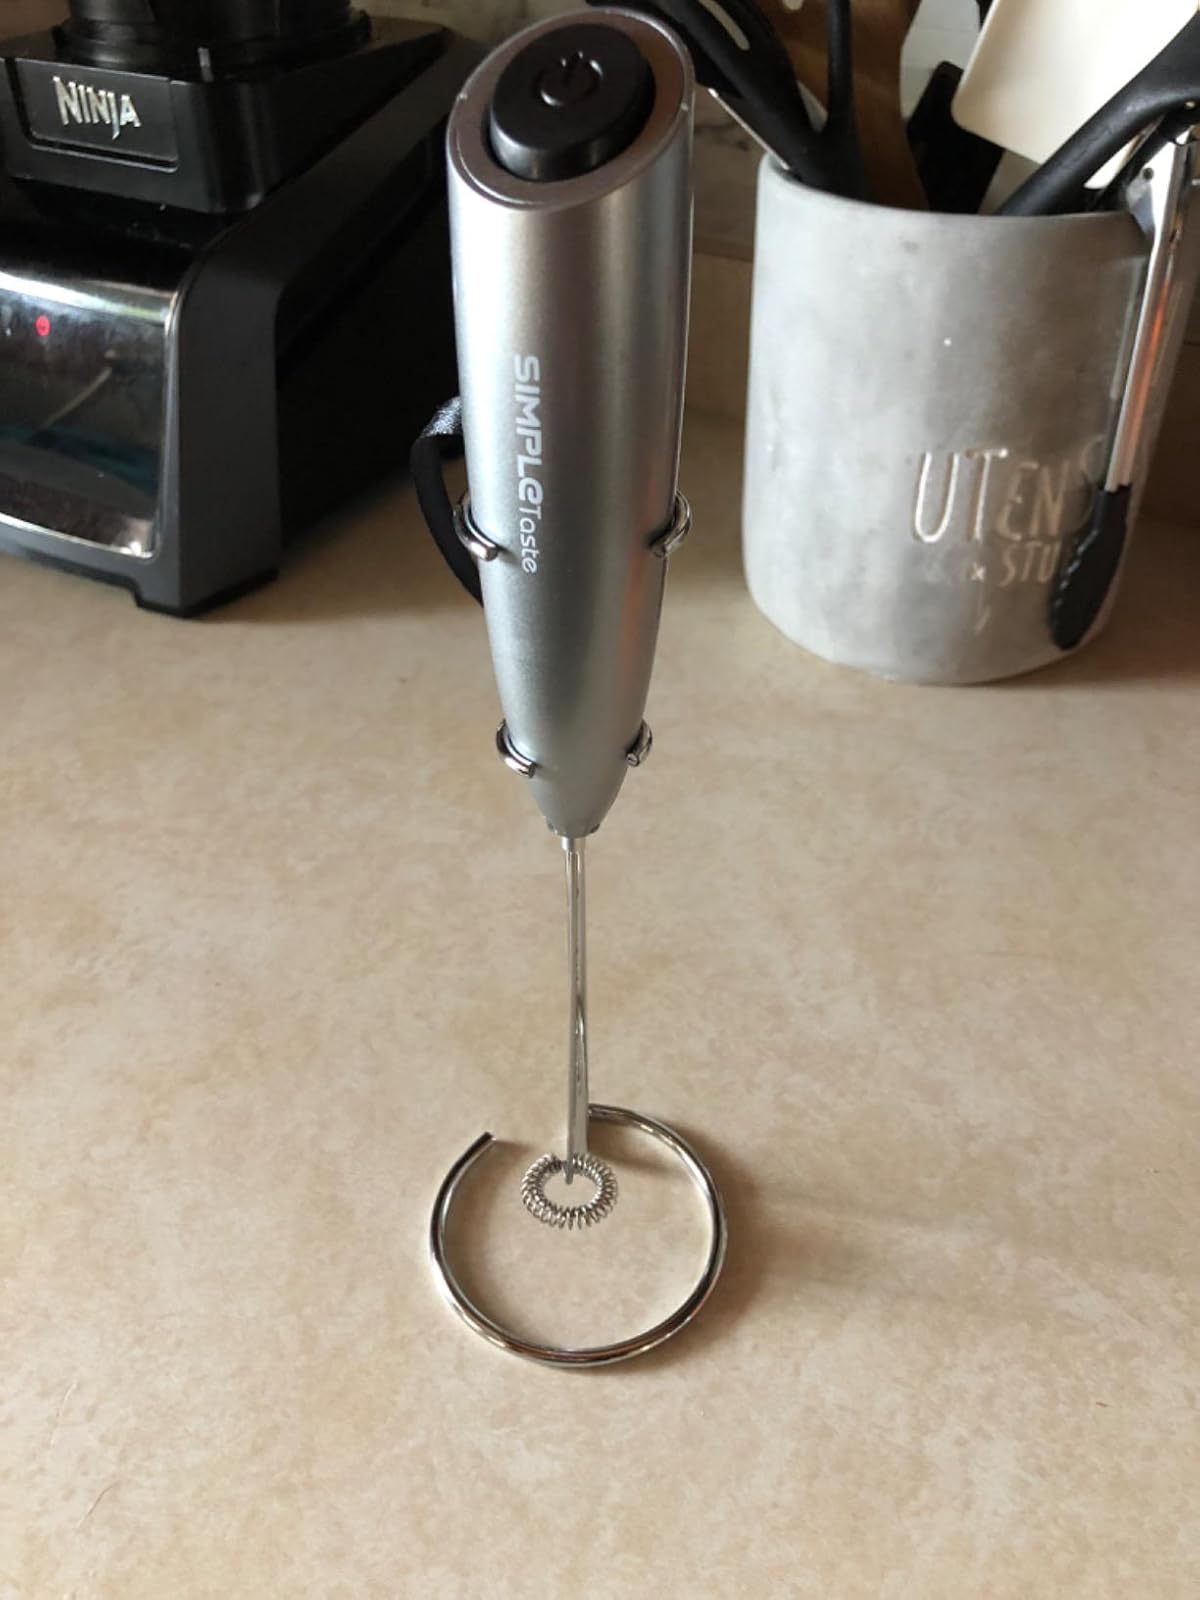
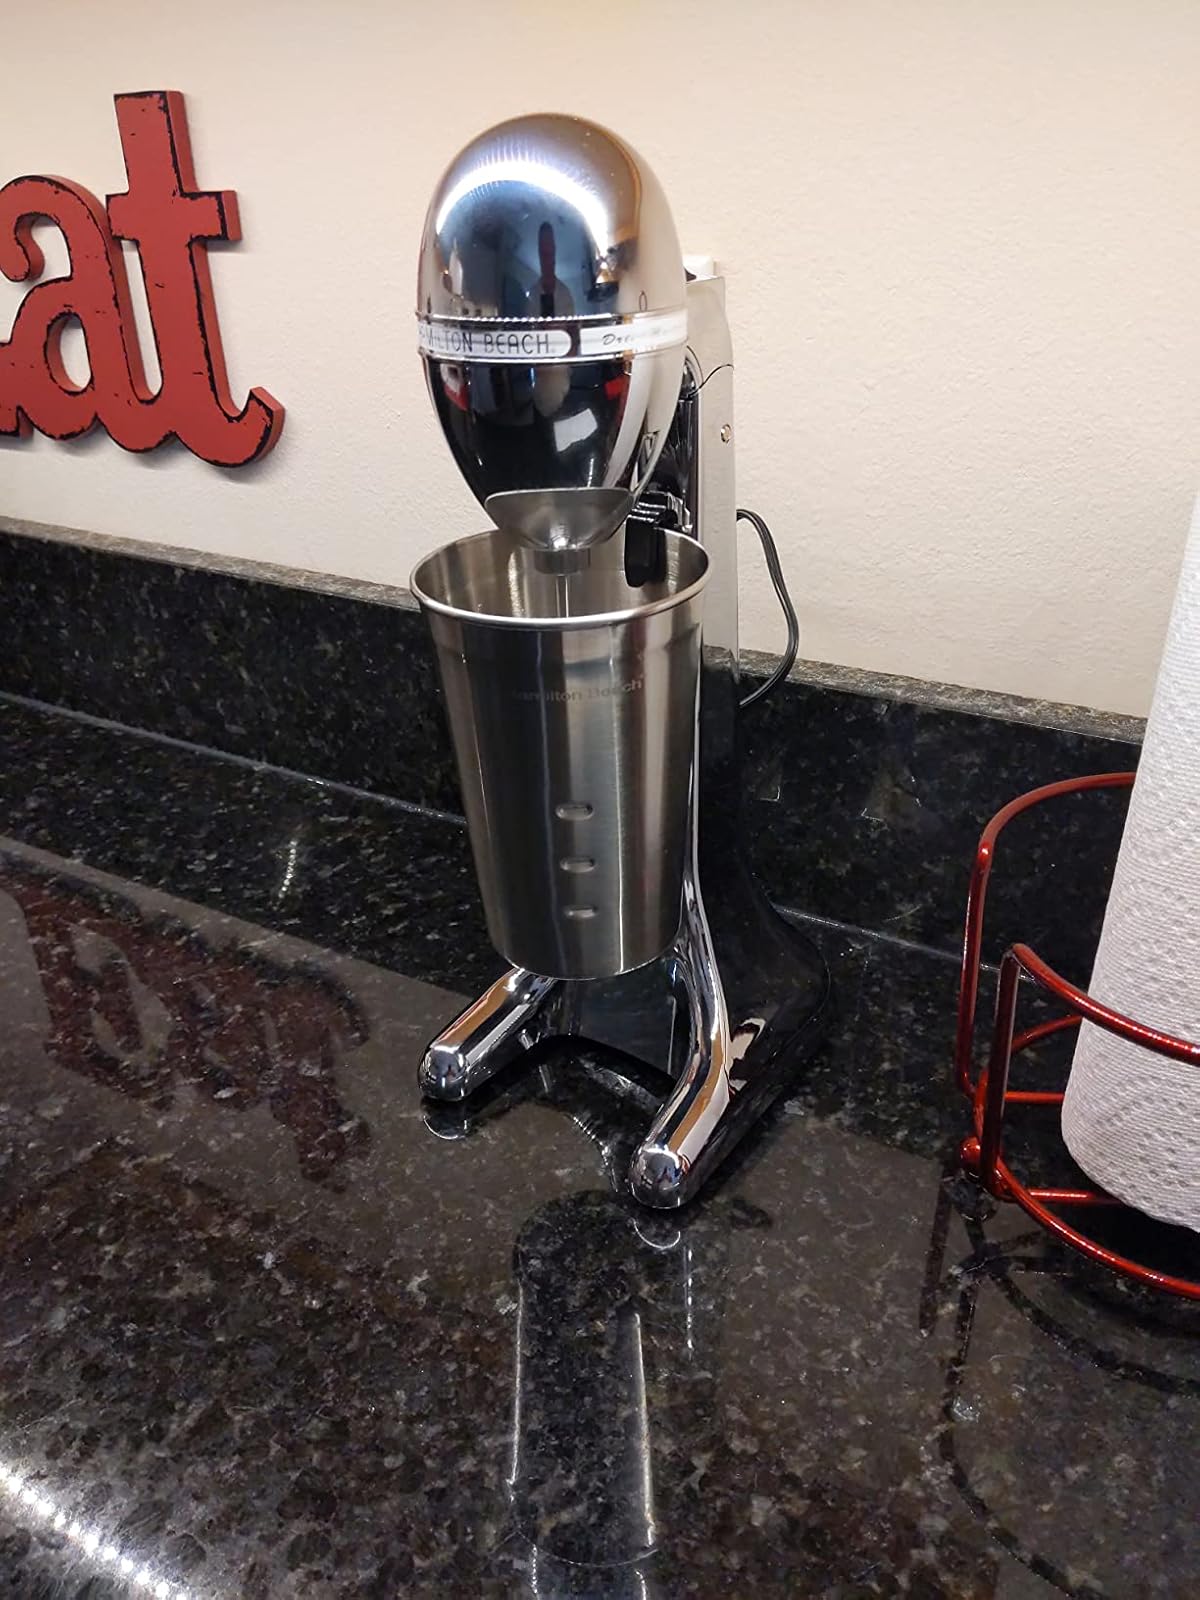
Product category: items_mixer
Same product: no